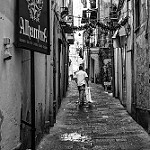
Scene: Outdoor